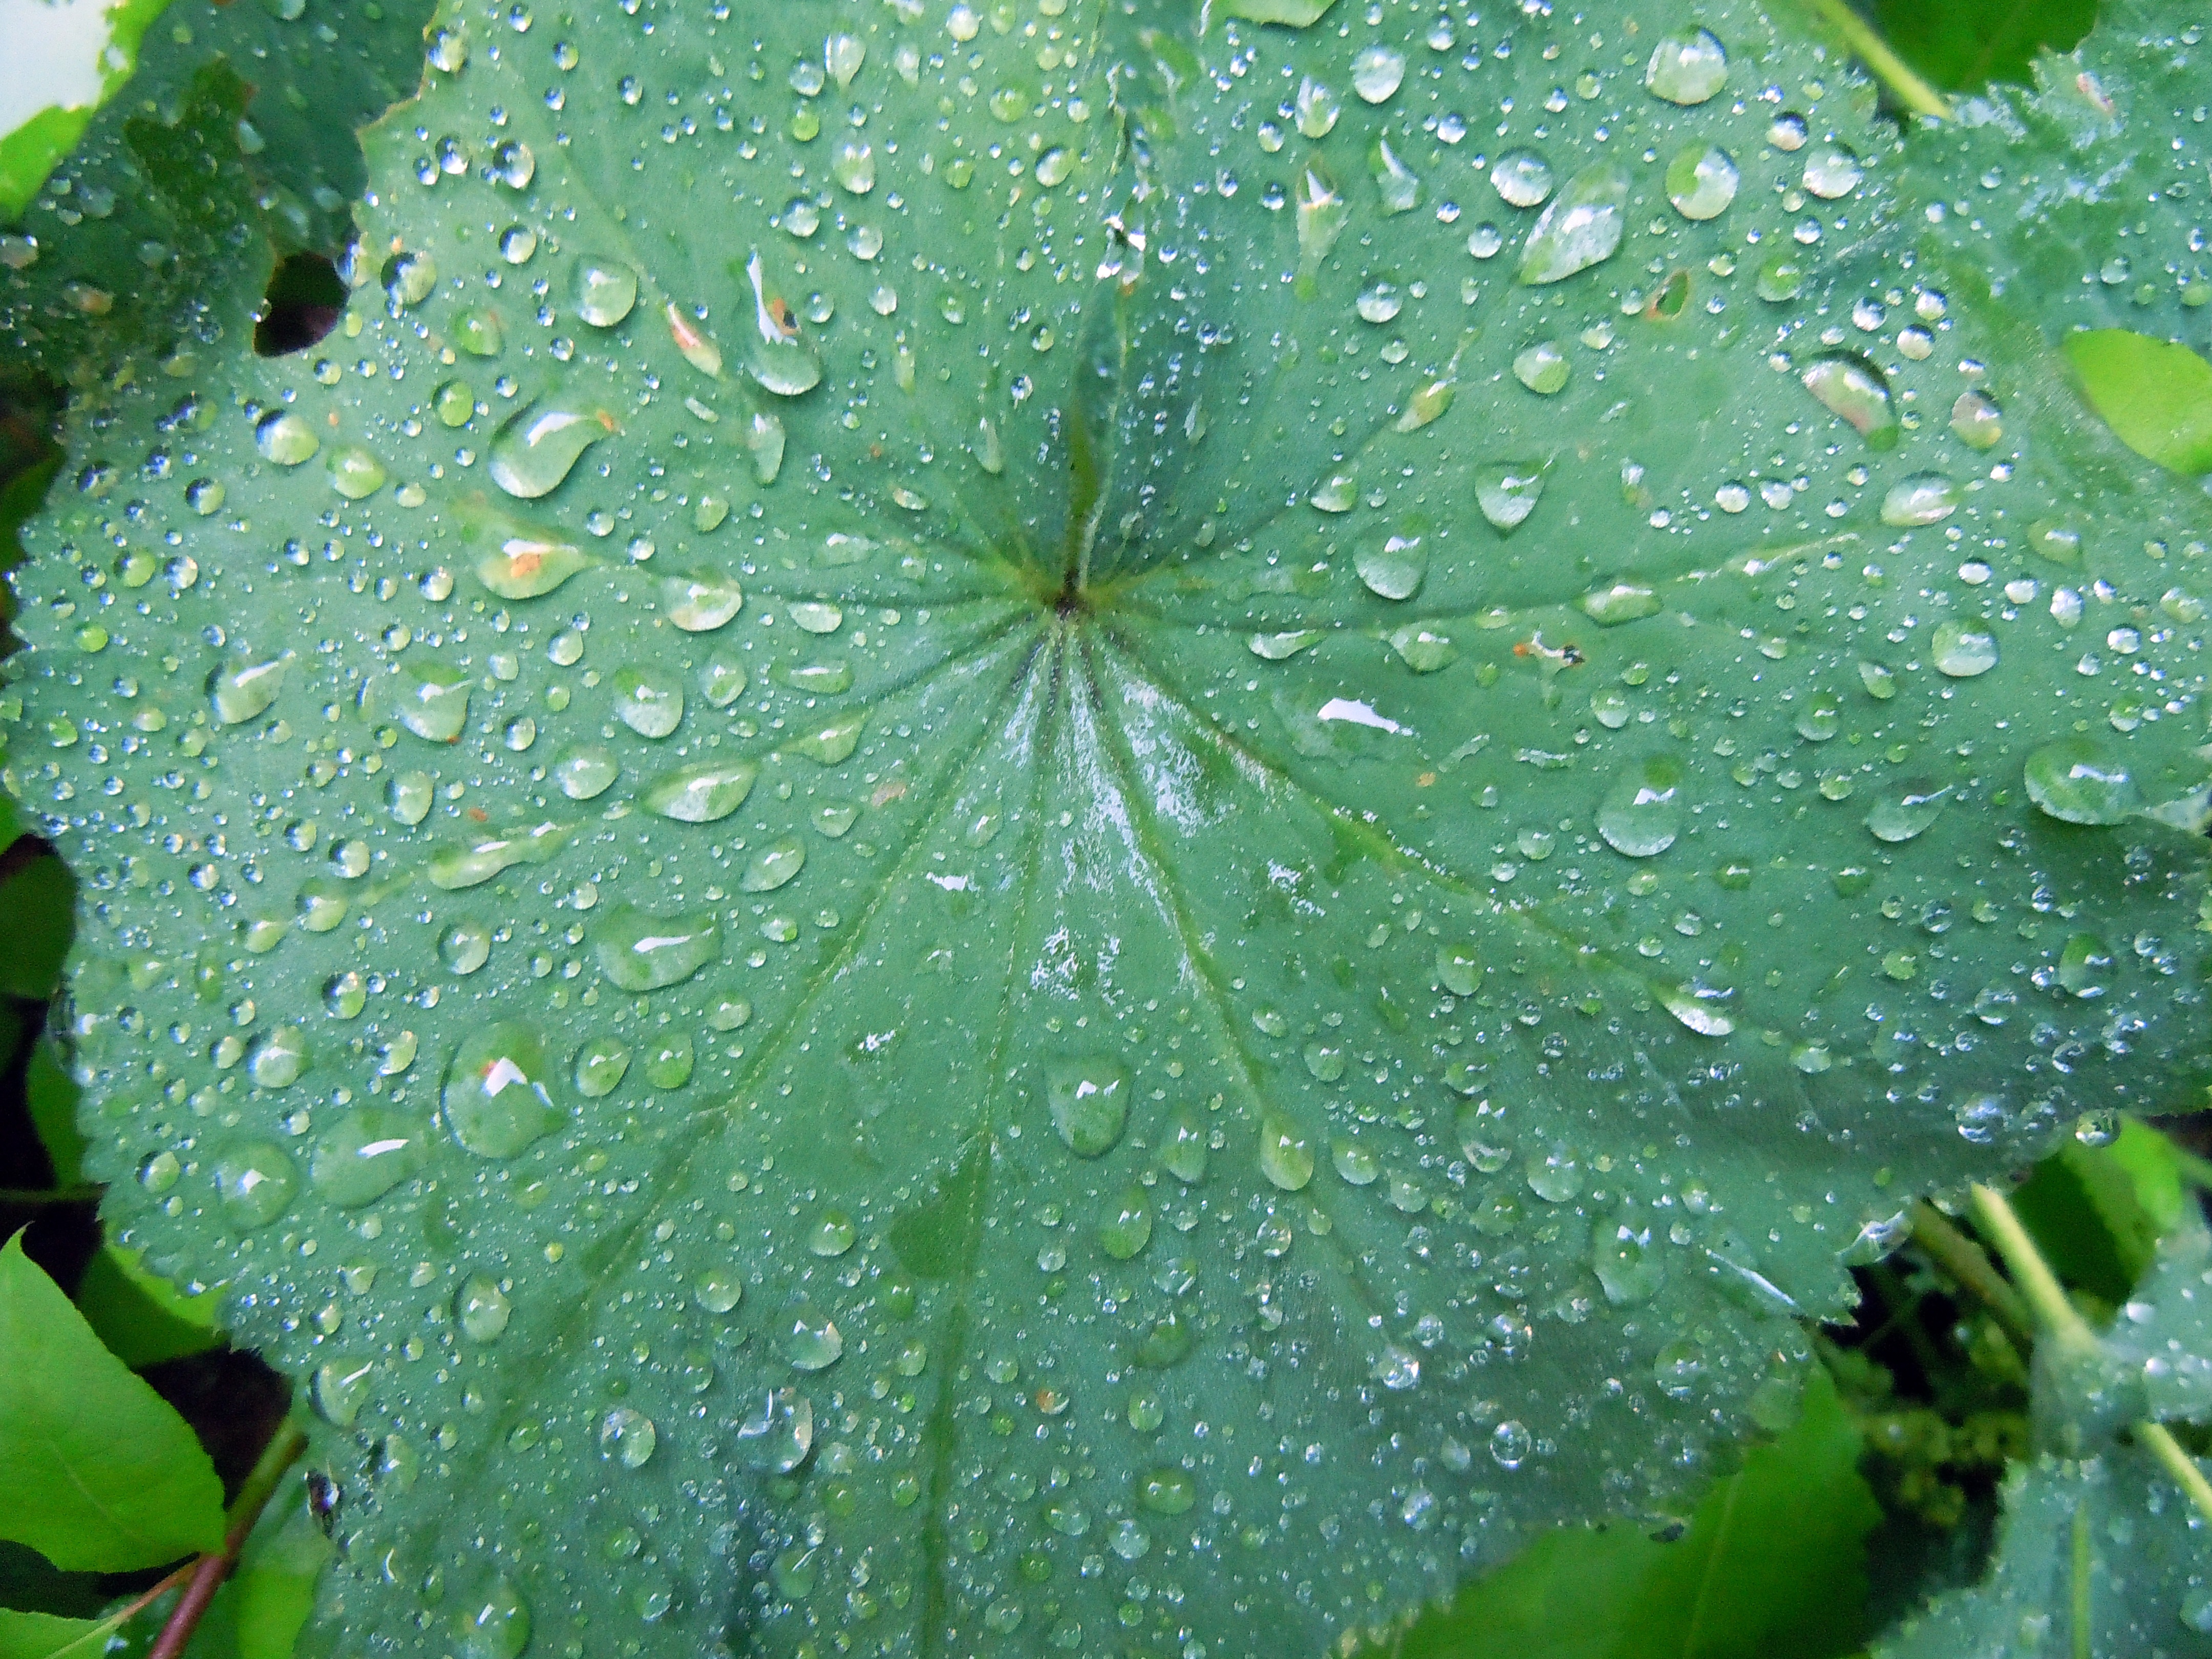
tree, water, drop, dew, plant, leaf, flower, raindrop, wet, green, botany, close, flora, drip, leaves, moisture, morgentau, flowering plant, frauenmantel, annual plant, plant stem, land plant